Canon EF lens mount

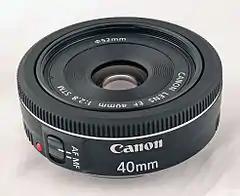
Canon EF 40mm f/2.8 STM pancake lens

Canon announced stepping motor (STM) lenses first in June 2012, alongside the EOS 650D/Rebel T4i/Kiss X6i.